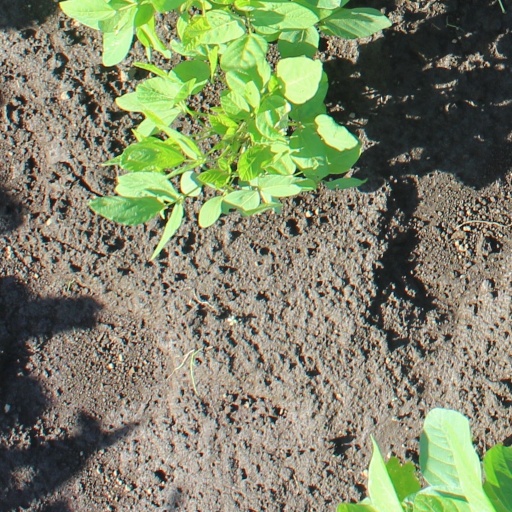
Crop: soybean